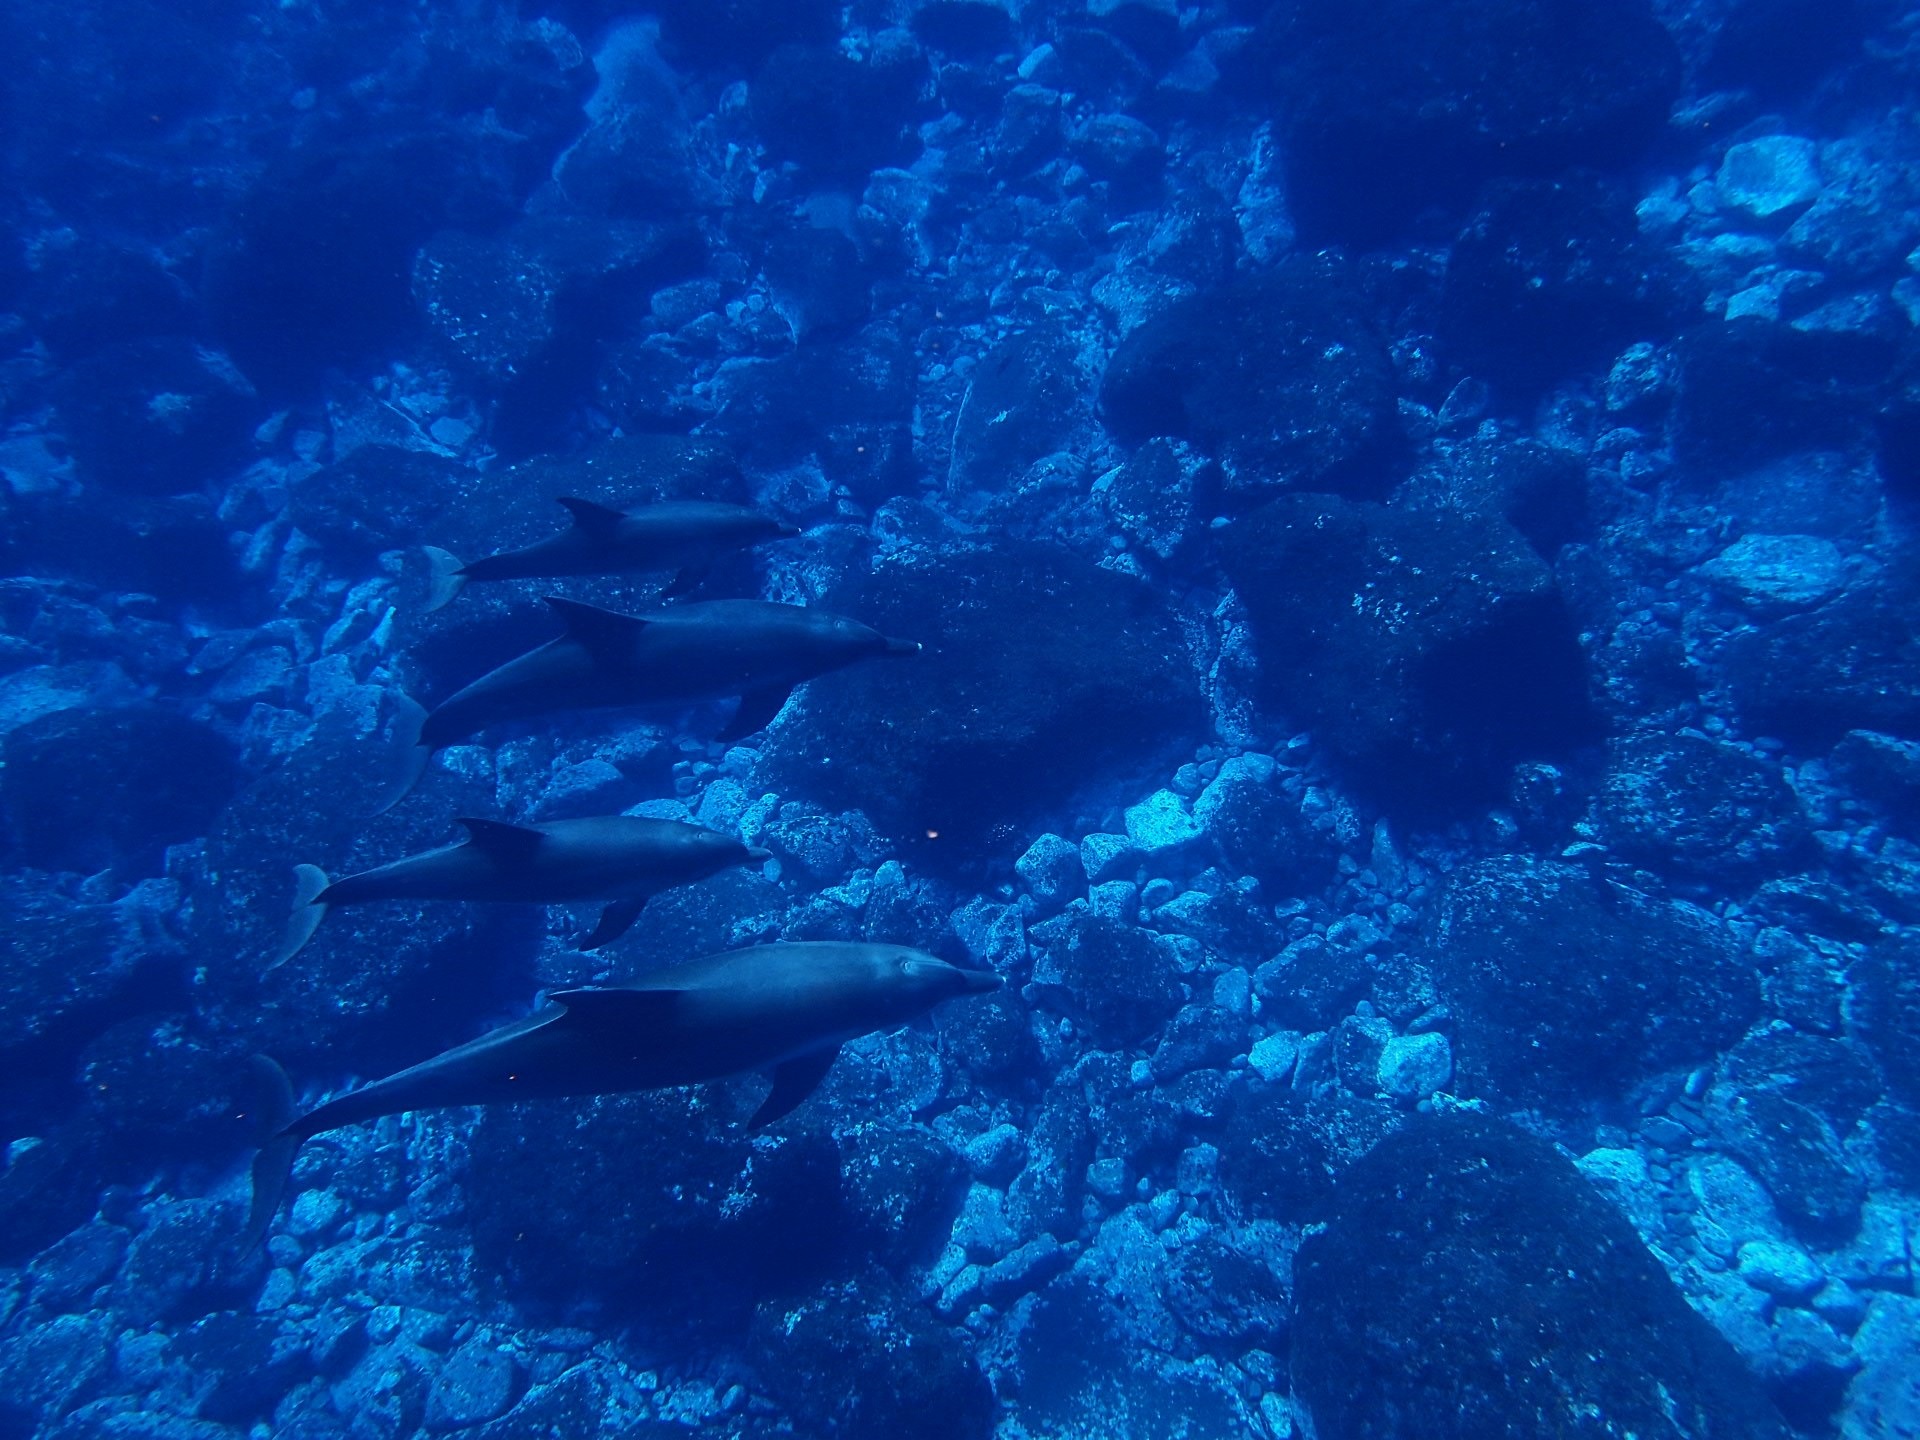
sea, ocean, people, animal, diving, underwater, biology, blue, together, coral, swimming, coral reef, reef, dolphin, water sport, in water, marine biology, underwater diving, coral reef fish